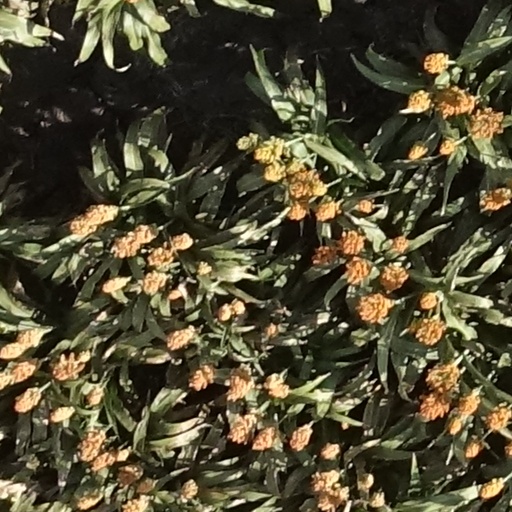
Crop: sorghum